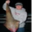
Label: ray